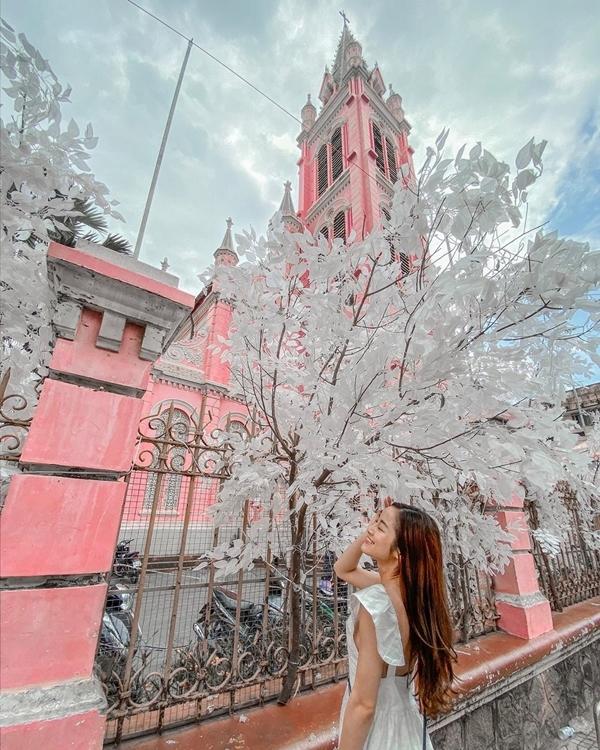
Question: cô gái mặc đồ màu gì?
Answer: cô gái mặc đồ màu trắng